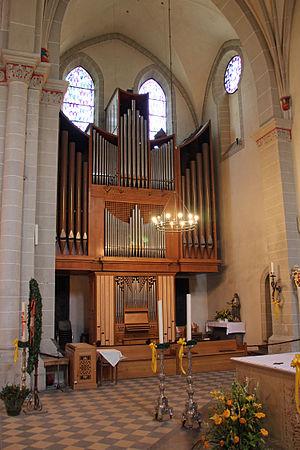
La Basilique Saint-Castor est la plus ancienne église de Coblence. Dédiée à Castor de Karden, elle est située derrière le Deutsches Eck. Sur le parvis de la basilique, se trouve la fontaine de Castor de l'époque napoléonienne.